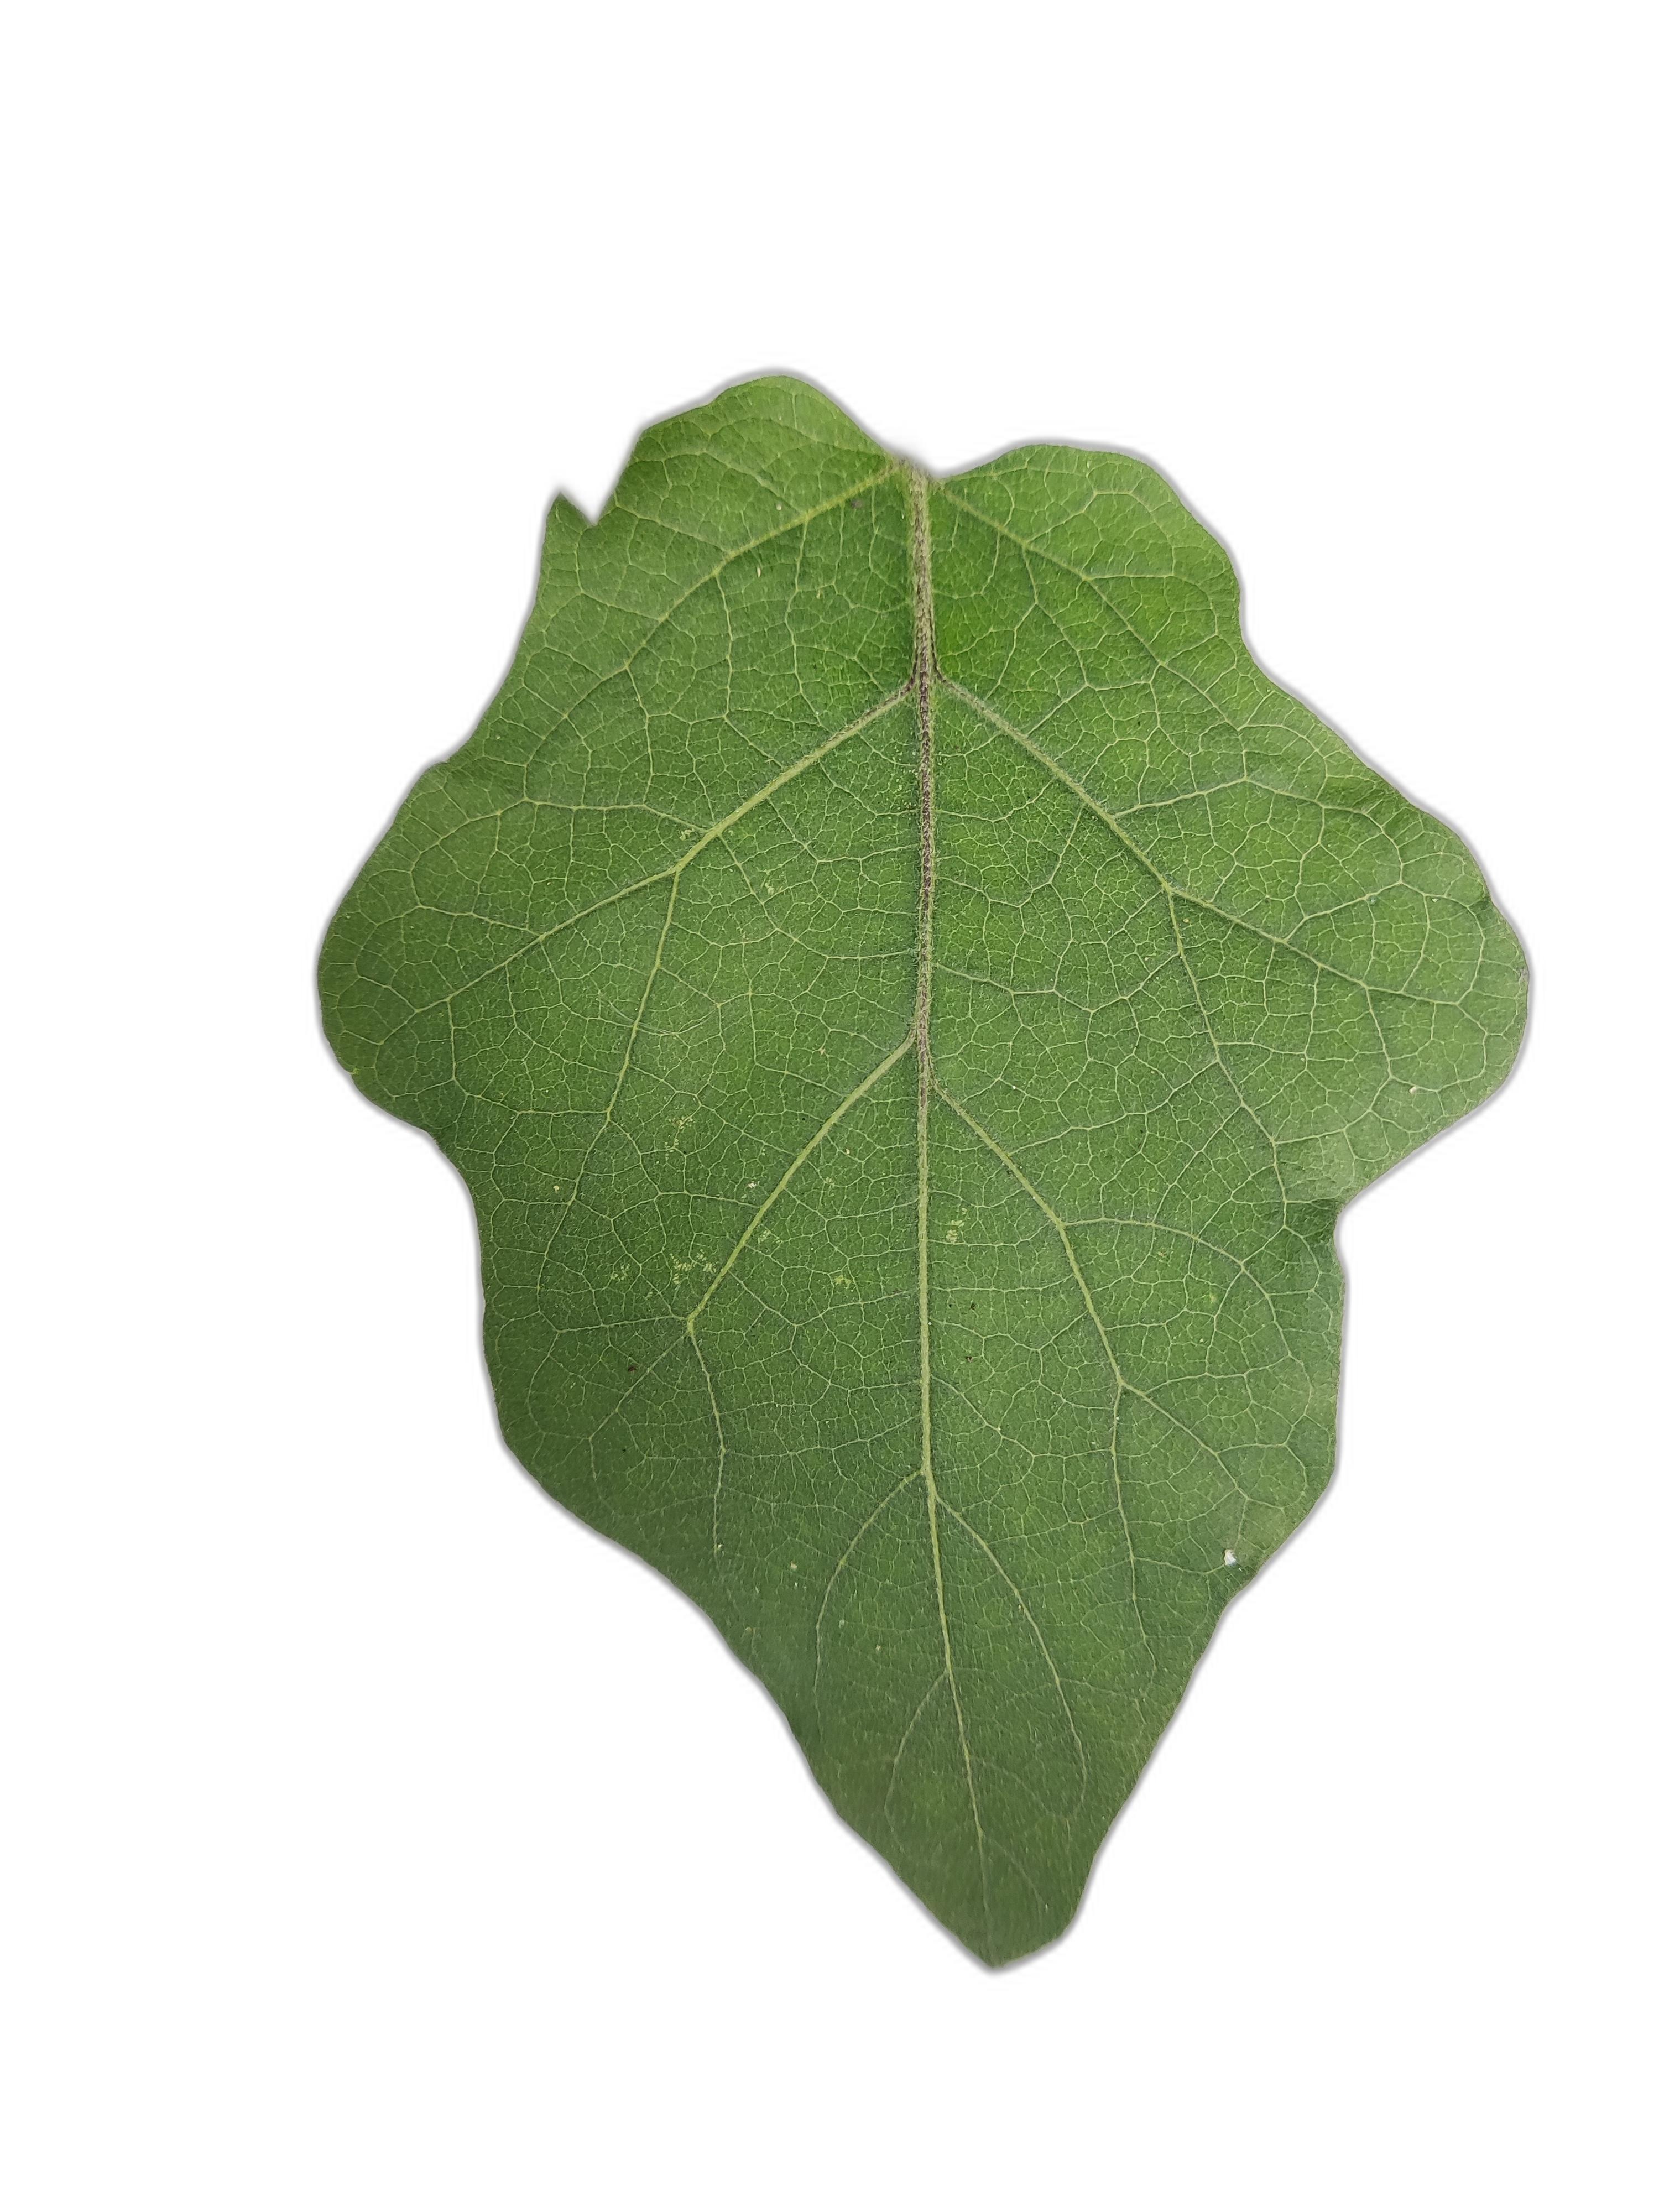
Label: Healthy Leaf